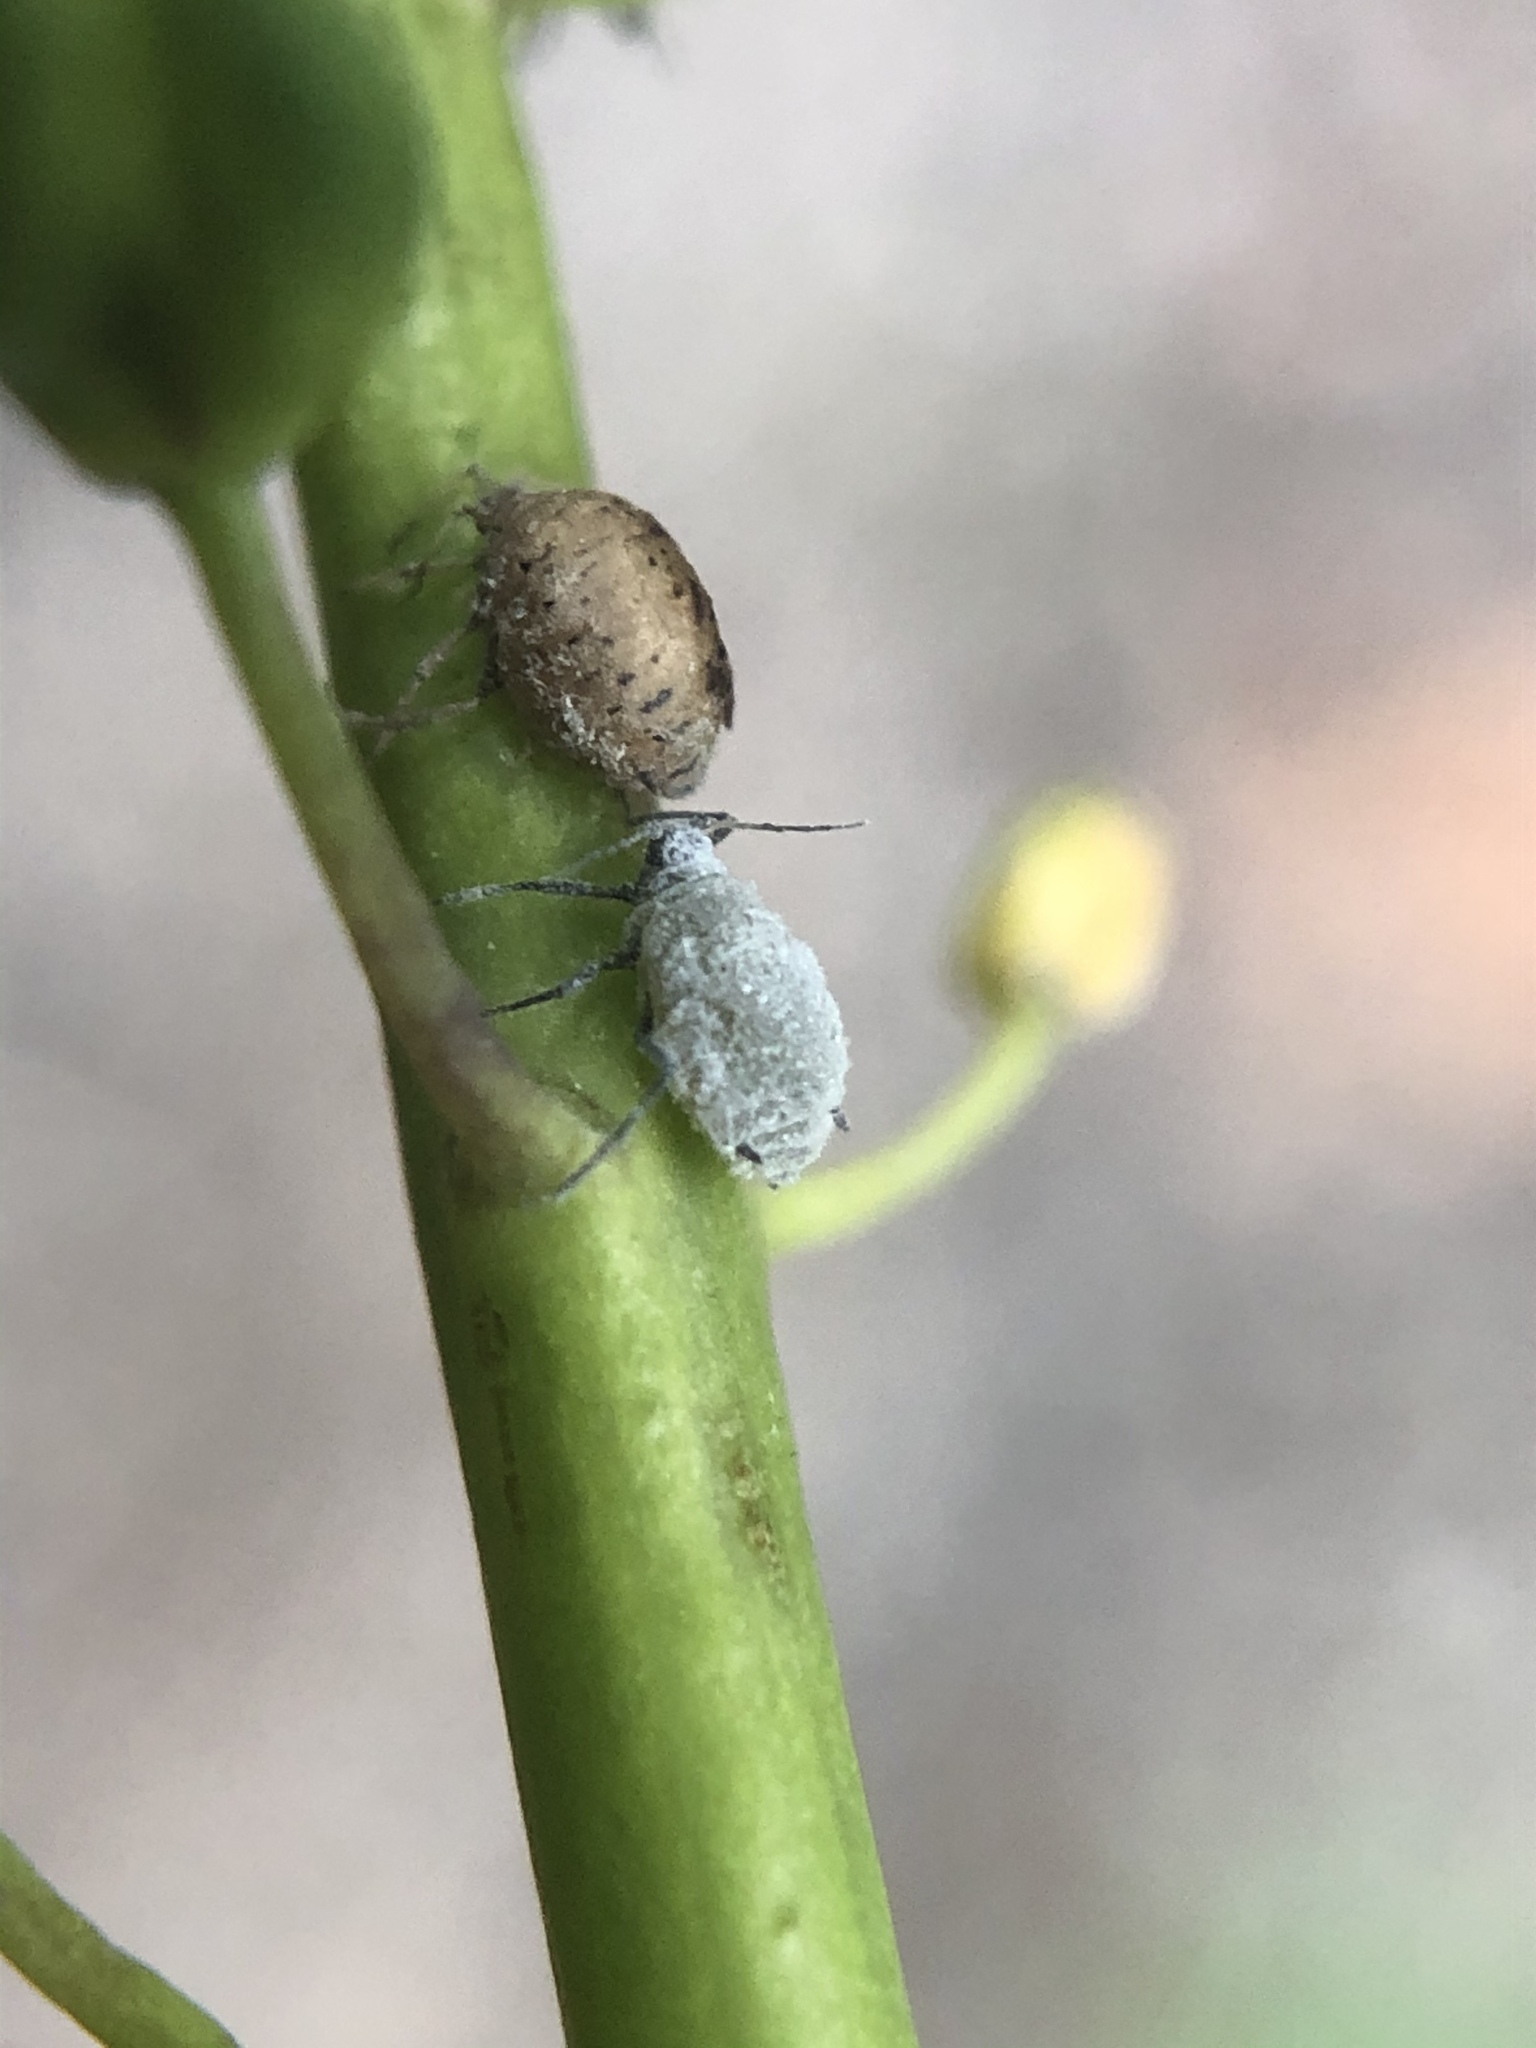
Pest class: cabbage_aphid